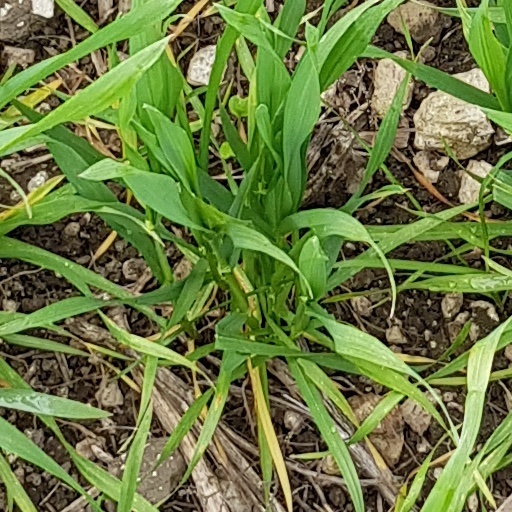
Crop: wheat